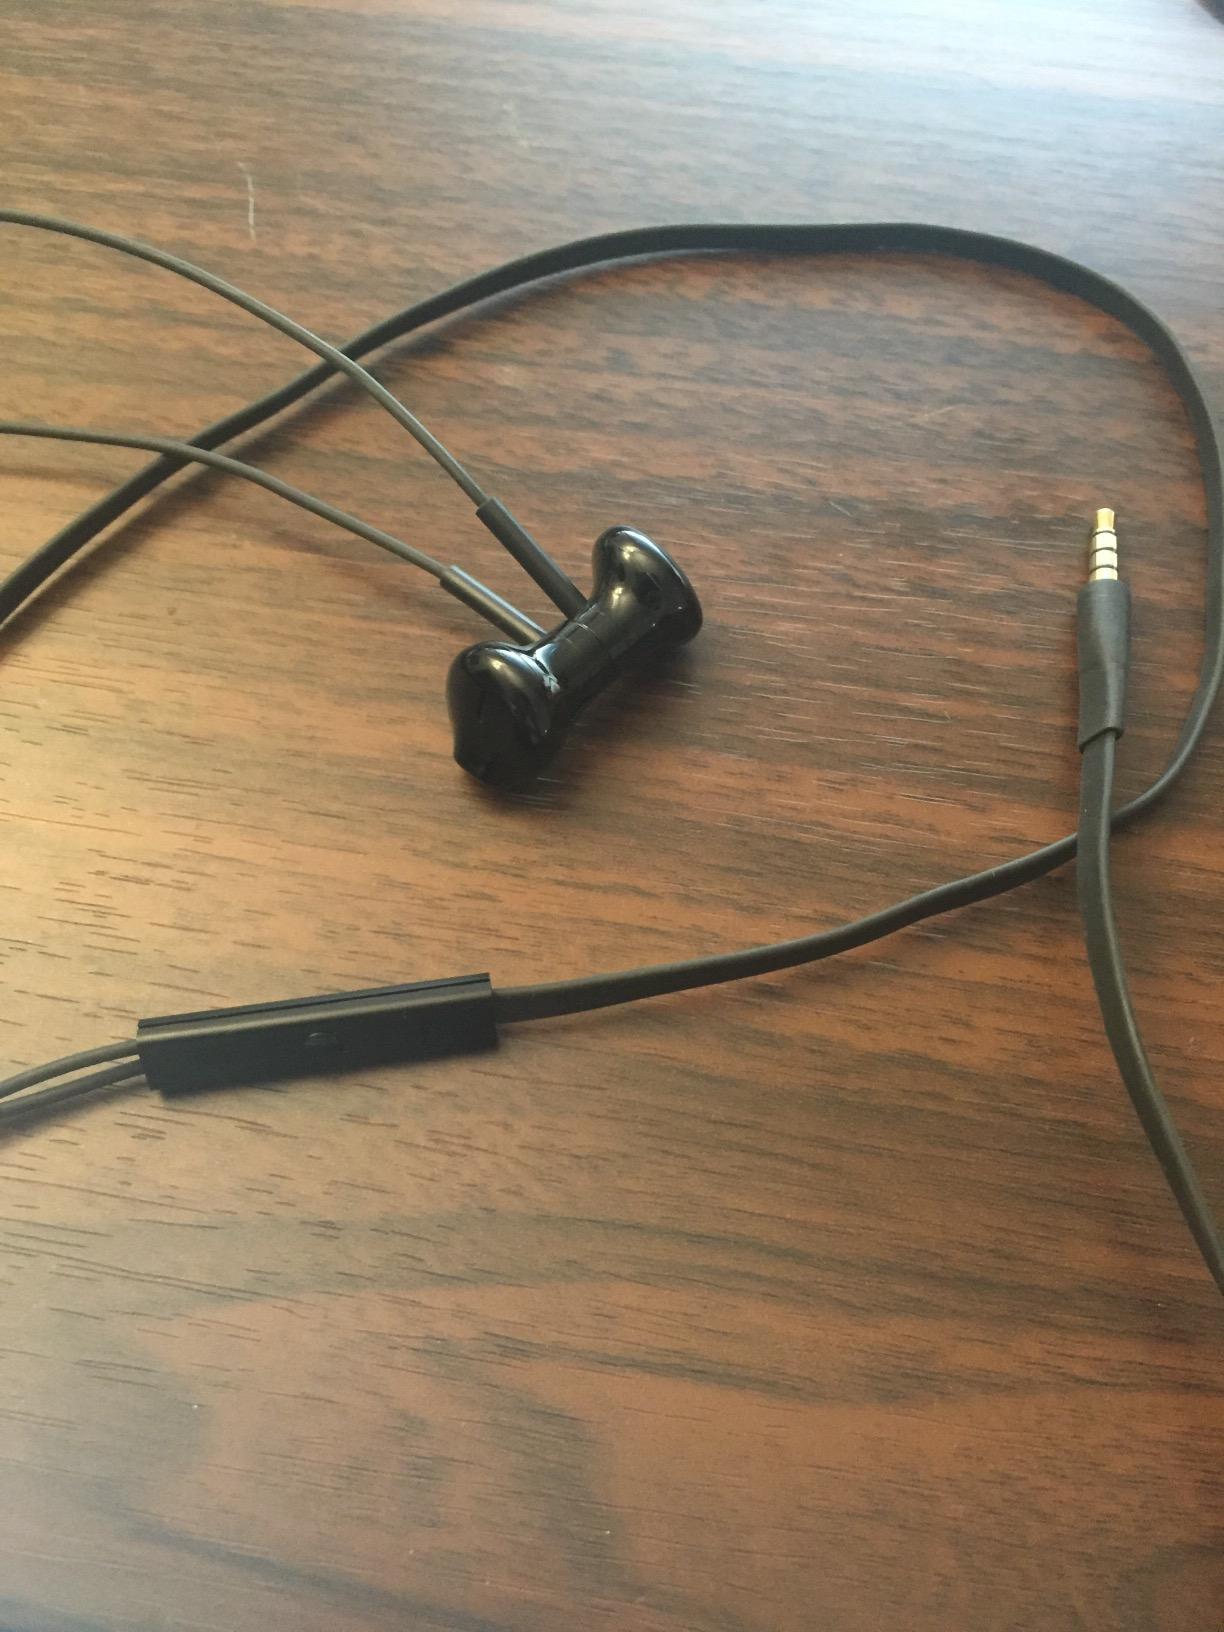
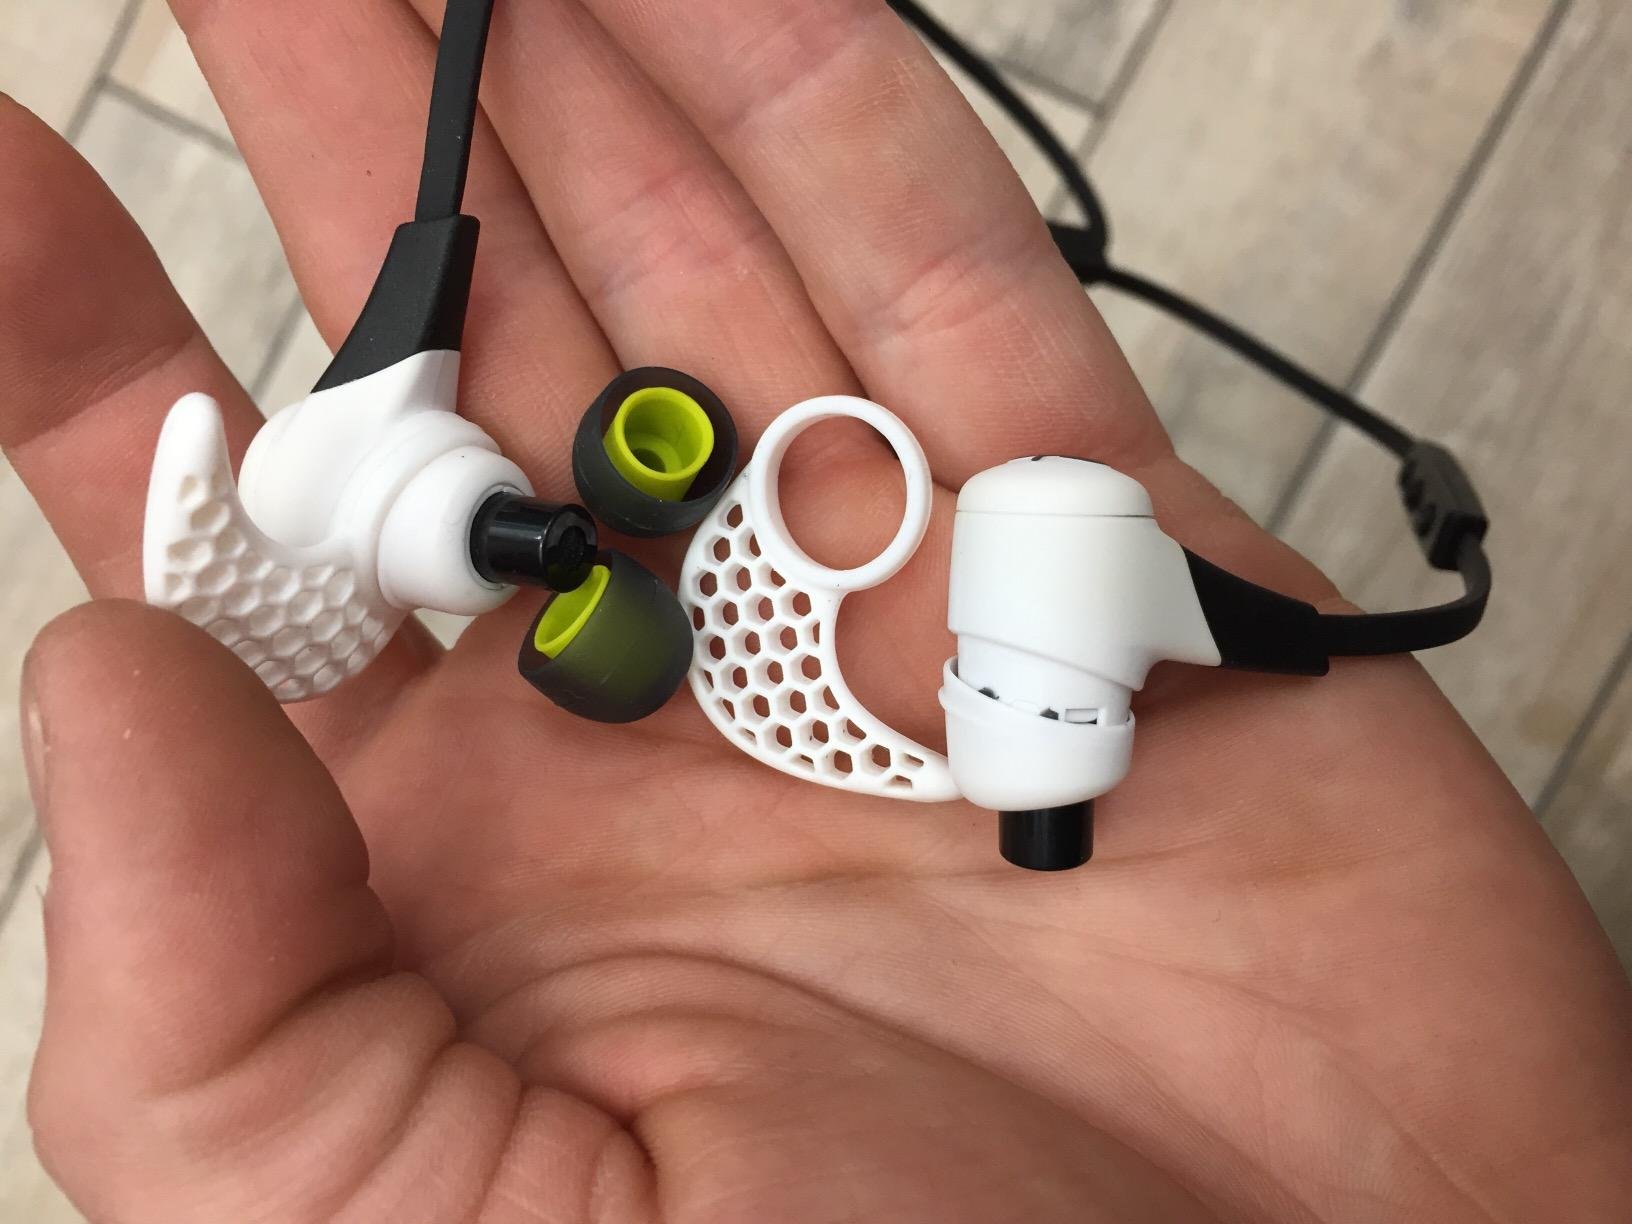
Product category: headphones
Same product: no